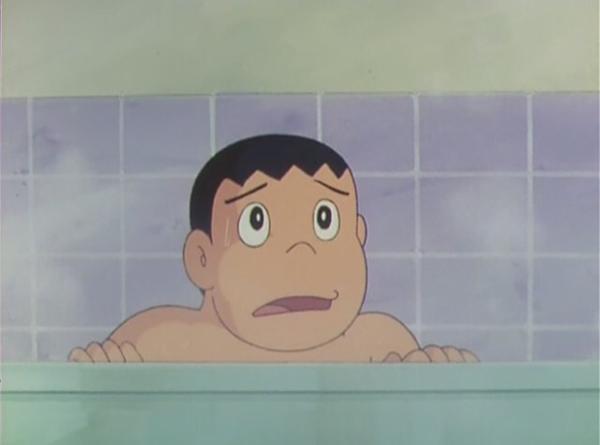
回答: ほんこん(12)